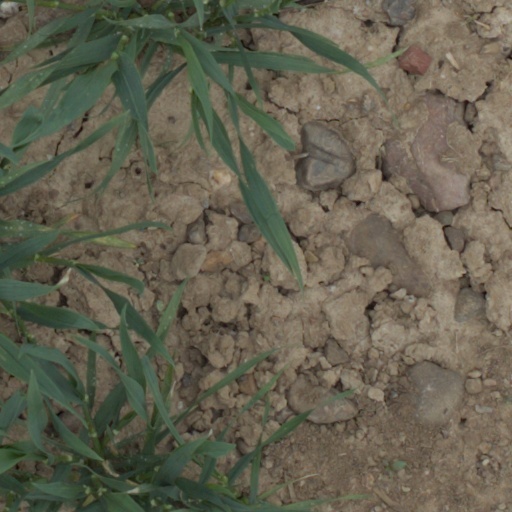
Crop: wheat